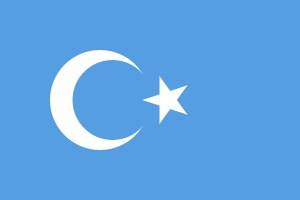
Uighurere / Historie / Kampen for en egen stat
Østturkestans flag
Uighurere også stavet Uyghurere er et folkeslag der primært lever i den nordvestlige kinesiske provins Xinjiang Uighur Autonome Region, der også kendes under betegnelsen Østturkistan, Østturkestan, Kinesisk Turkestan eller Uyghurstan.